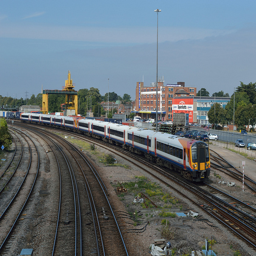
A train coming to a stop on the tracks out side.
The very long train is travelling down the tracks.
A passenger train glides around a curve on the outer track.
A train coming down the tracks in the city.
A train engine carrying many carts down a track.